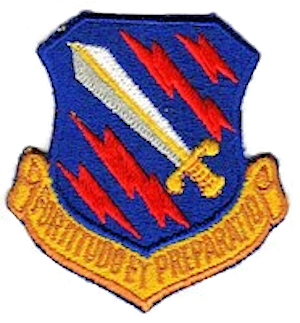
Cette page concerne les événements qui se sont produits durant l'année 1955 en Lorraine.